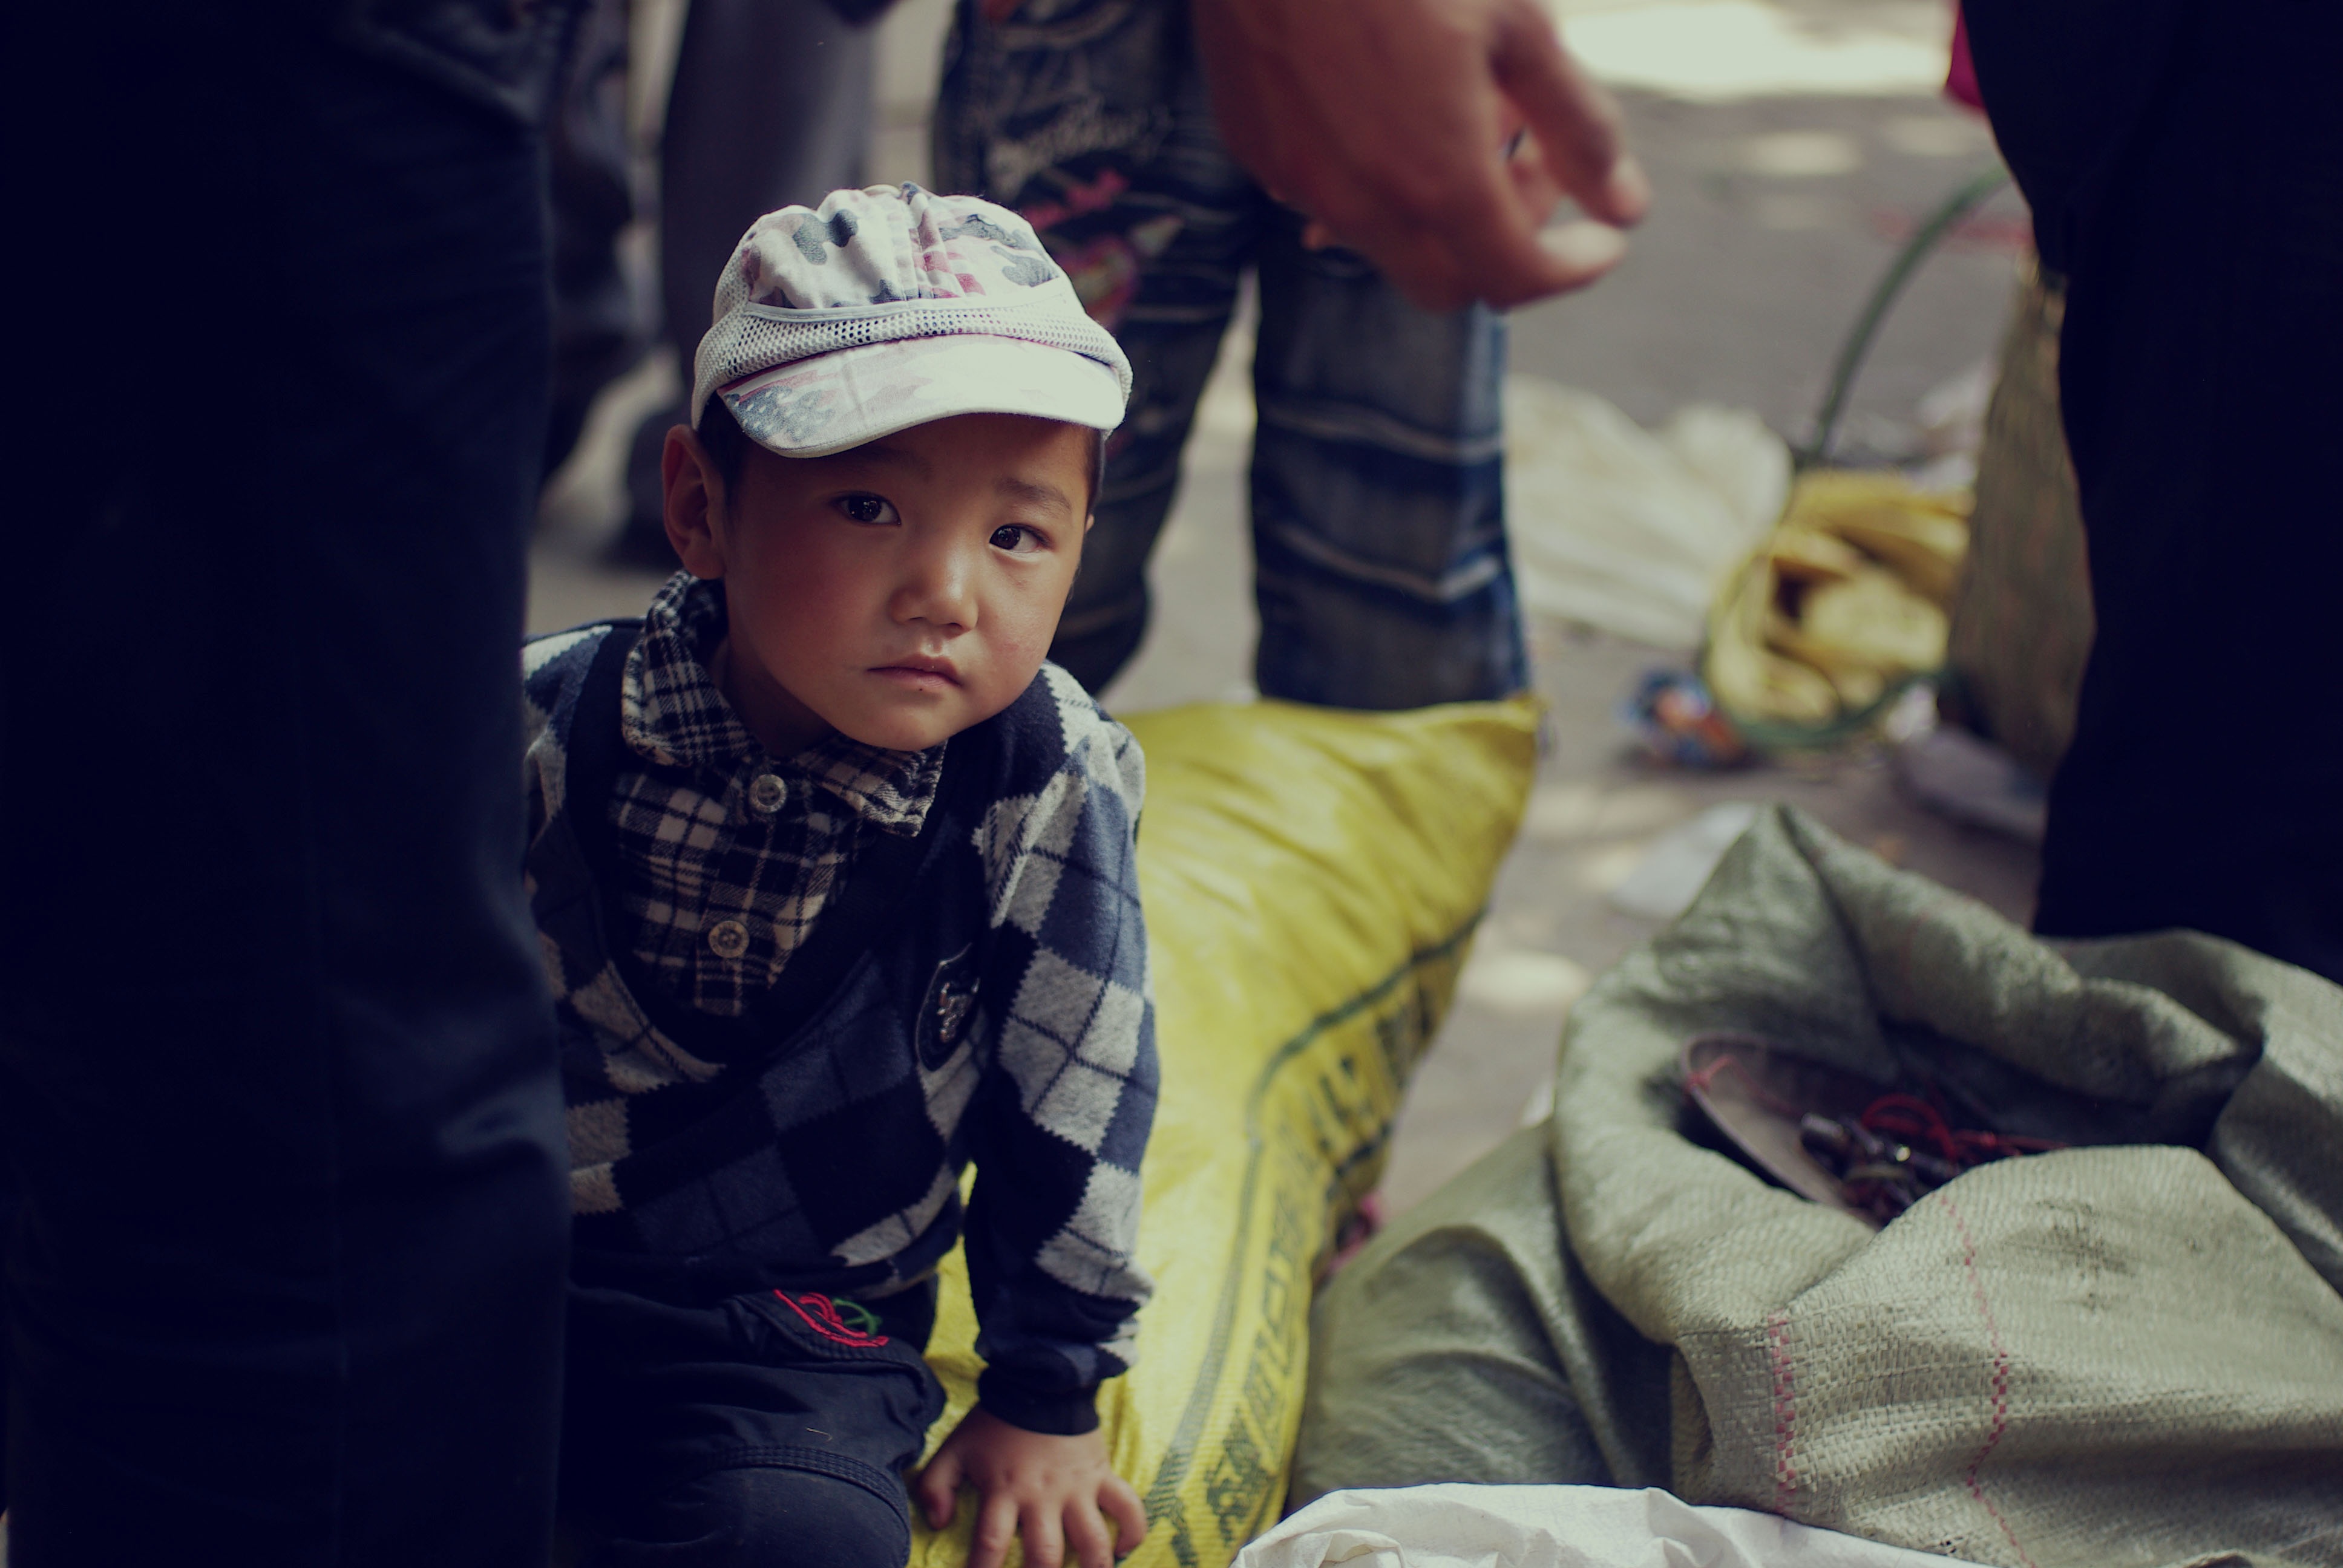
man, person, people, street, photography, boy, male, color, asia, child, kids, photograph, the crowd, quietly, lisu, sichuan johnson